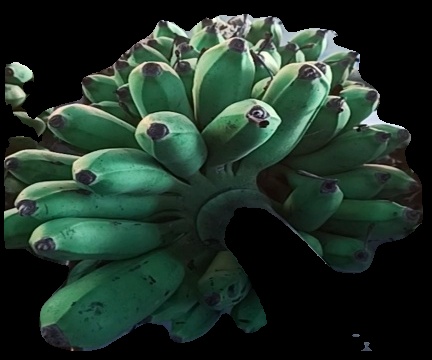
Variety: rasbale
Grade: grade2